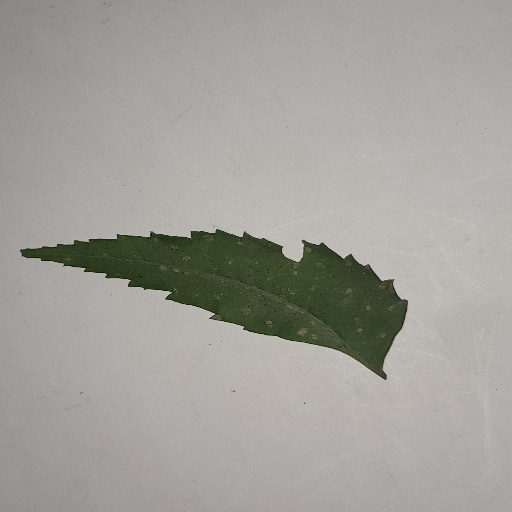
Species: Neem
Leaf condition: Powdery Mildew